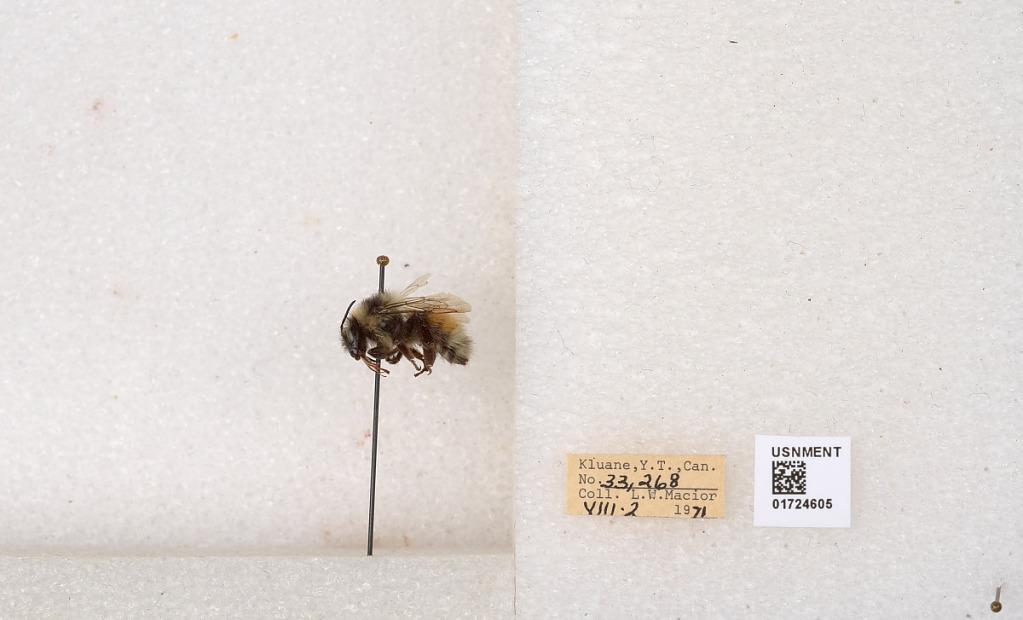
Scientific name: Bombus (Pyrobombus) sylvicola Kirby
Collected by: L. Macior
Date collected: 1971-8-2
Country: Canada
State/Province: Yukon Teritory
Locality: Kluane National Park and Reserve
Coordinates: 60.7493, -139.504